Esin Varan

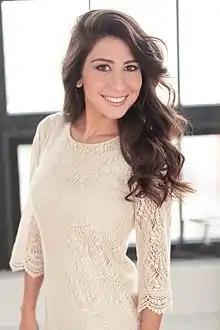
Varan in 2013

Varan started acting at a very early age. She pursued her acting career while studying International Relations and Political Science at Marmara University, where she took a bachelor's degree. After establishing her acting career in Europe, she moved to New York City to study acting. She graduated from American Academy of Dramatic Arts and completed an exclusive year of advanced acting in the Academy Company. She acted in many films, TV Shows and Commercials.